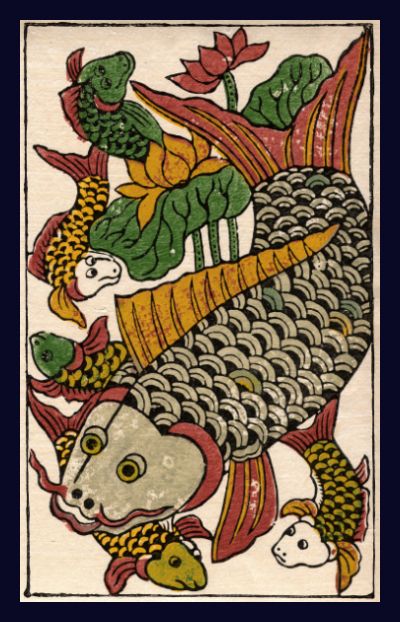
user: text: Bông sen trong hình có màu gì?
assistant: text: Màu đỏ

user: text: Con vật chính được thể hiện trong tranh là con gì?
assistant: text: Cá

user: text: Trong văn hóa Việt Nam, hình ảnh cá chép thường mang ý nghĩa gì?
assistant: text: Sự may mắn, thịnh vượng và kiên trì

user: text: Mối quan hệ giữa cá chép lớn, cá chép nhỏ và hoa sen trong tranh này tượng trưng cho điều gì trong văn hóa Việt Nam?
assistant: text: Cá chép lớn tượng trưng cho cha mẹ, cá chép nhỏ tượng trưng cho con cái, hoa sen tượng trưng cho sự thuần khiết và phát triển. Bố cục này thường tượng trưng cho sự sum vầy gia đình, sinh sôi nảy nở, may mắn và thịnh vượng.